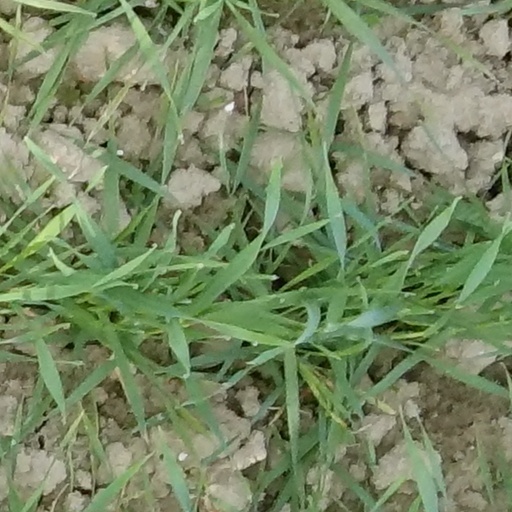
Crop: wheat